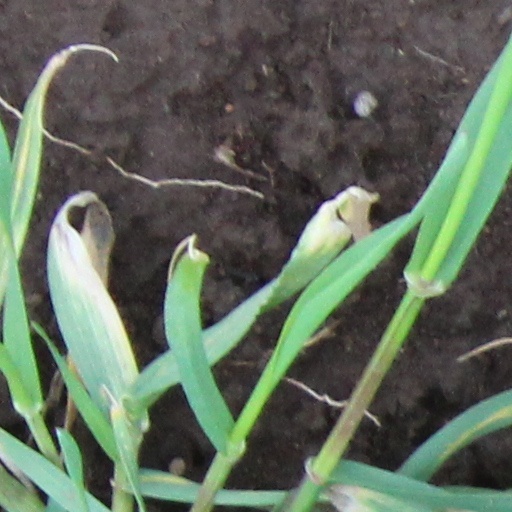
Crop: wheat